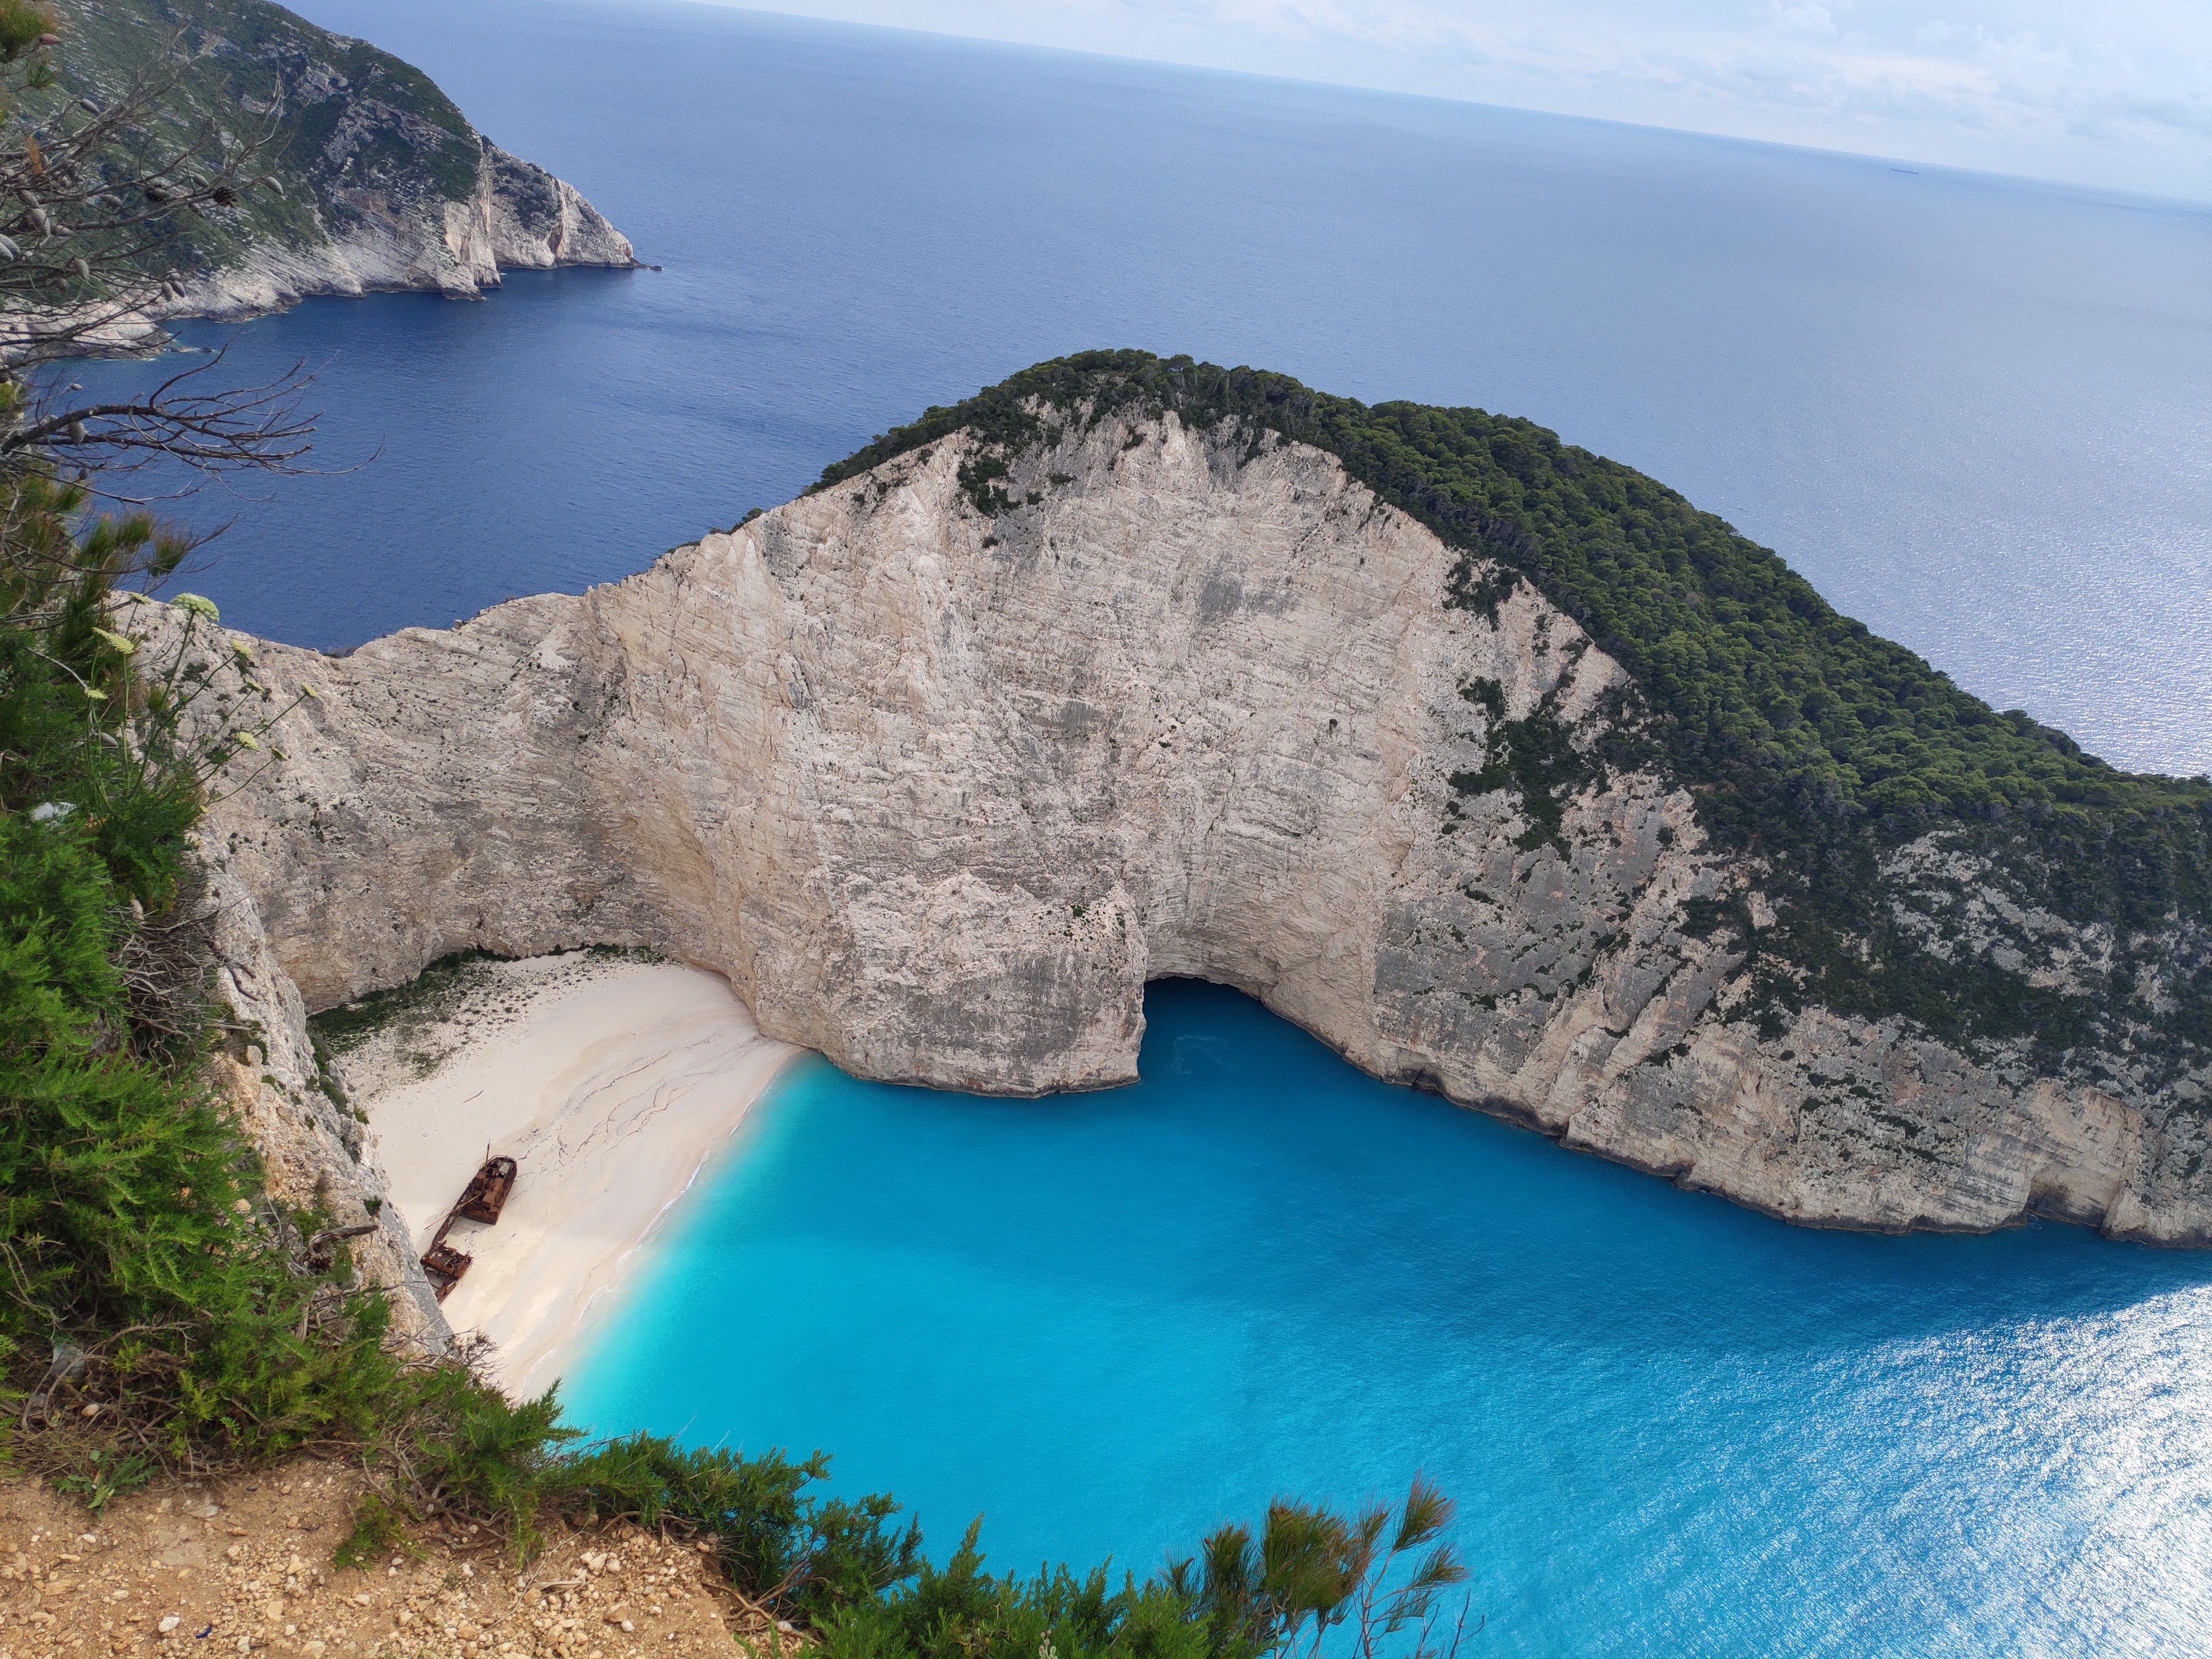
navagio, zakynthos, greek, body of water, coast, sea, coastal and oceanic landforms, headland, rock, cove, promontory, bay, water, azure, formation, klippe, cape, cliff, inlet, mountain, lake, geology, bight, vacation, tourism, ocean, terrain, crater lake